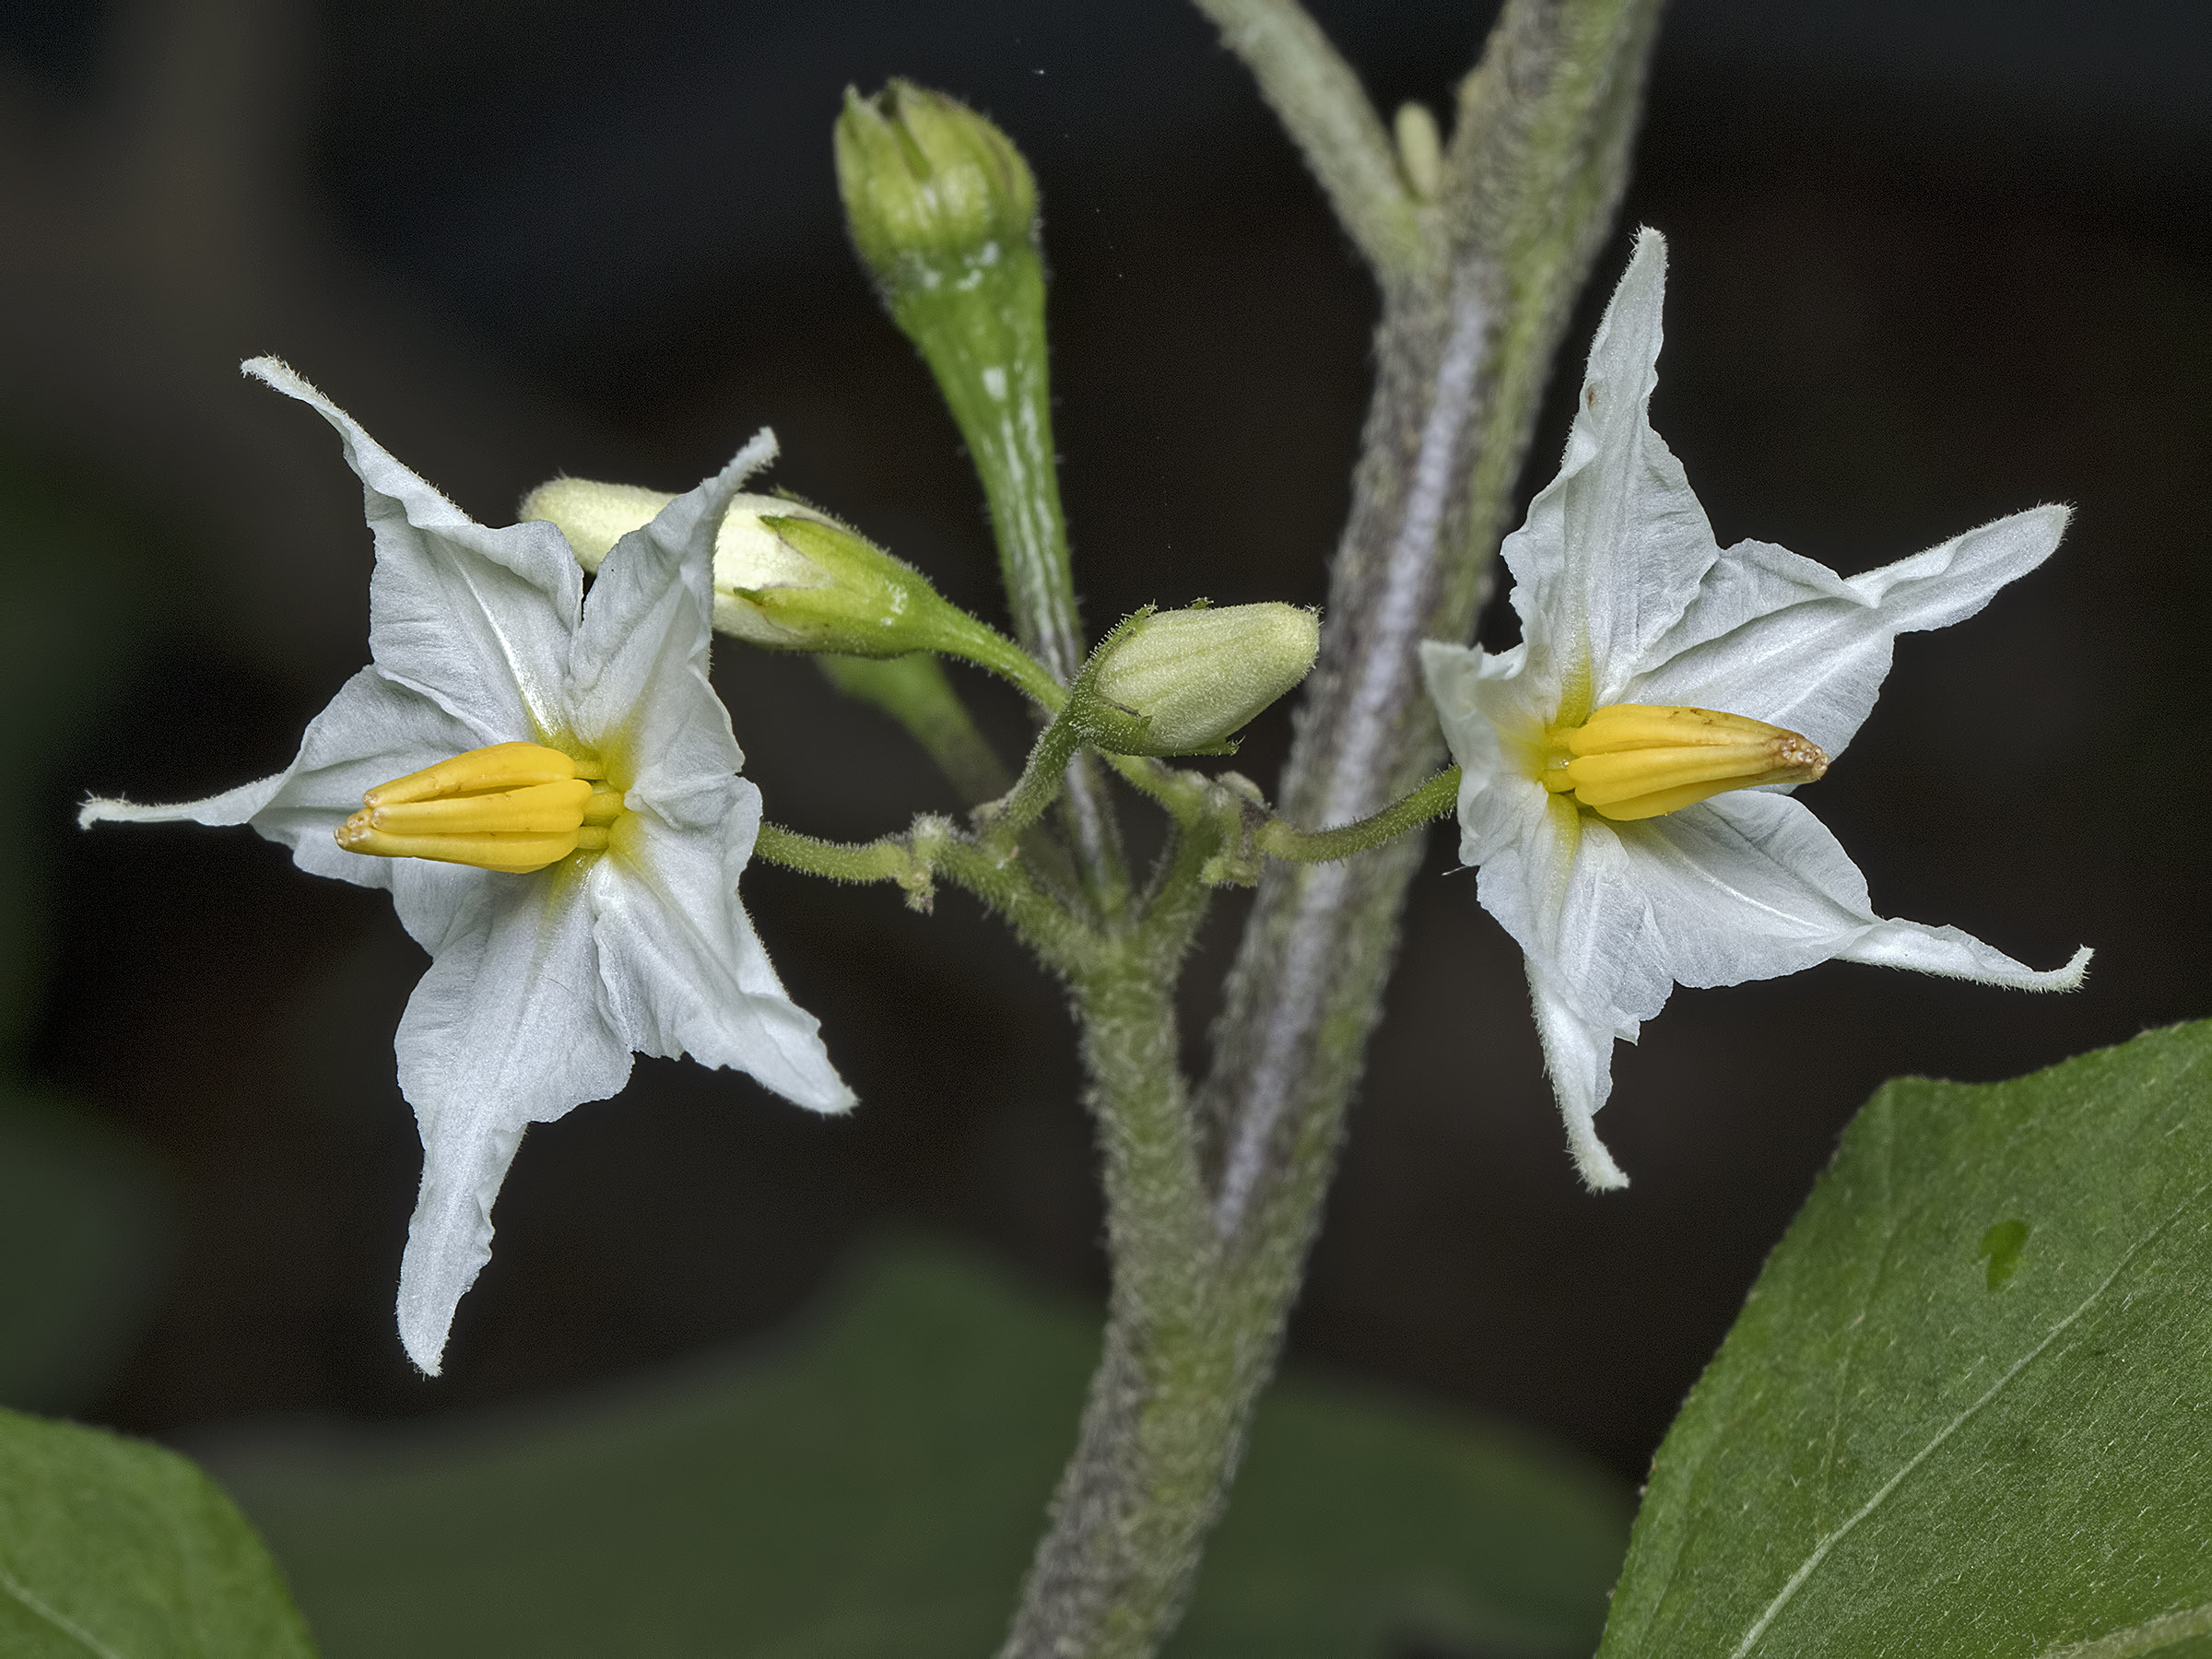
plant, flower, botany, flora, wildflower, close up, india, plantae, ariansuresh, chennai, tamilnadu, angiosperms, eudicots, solanaceae, solanales, asterids, solaneae, solanoideae, moonflower, macro photography, flowering plant, plant stem, land plant